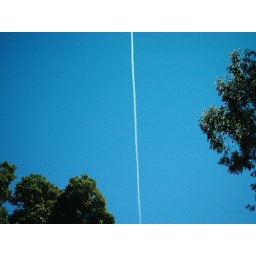
not a cloud in the sky